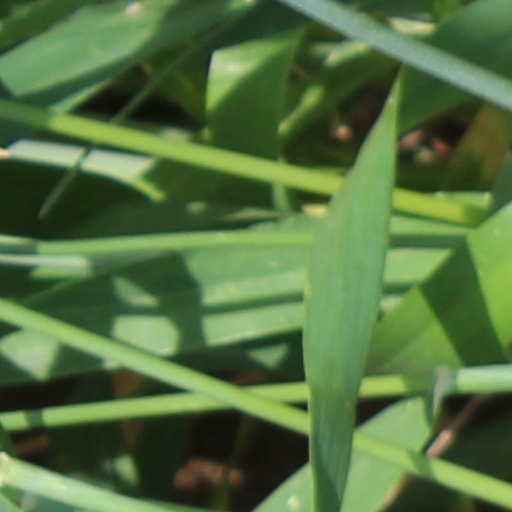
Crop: wheat